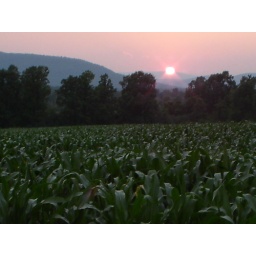
wow...we stopped the car and took pictures of this gorgeous red sunset over a vermont corn feild